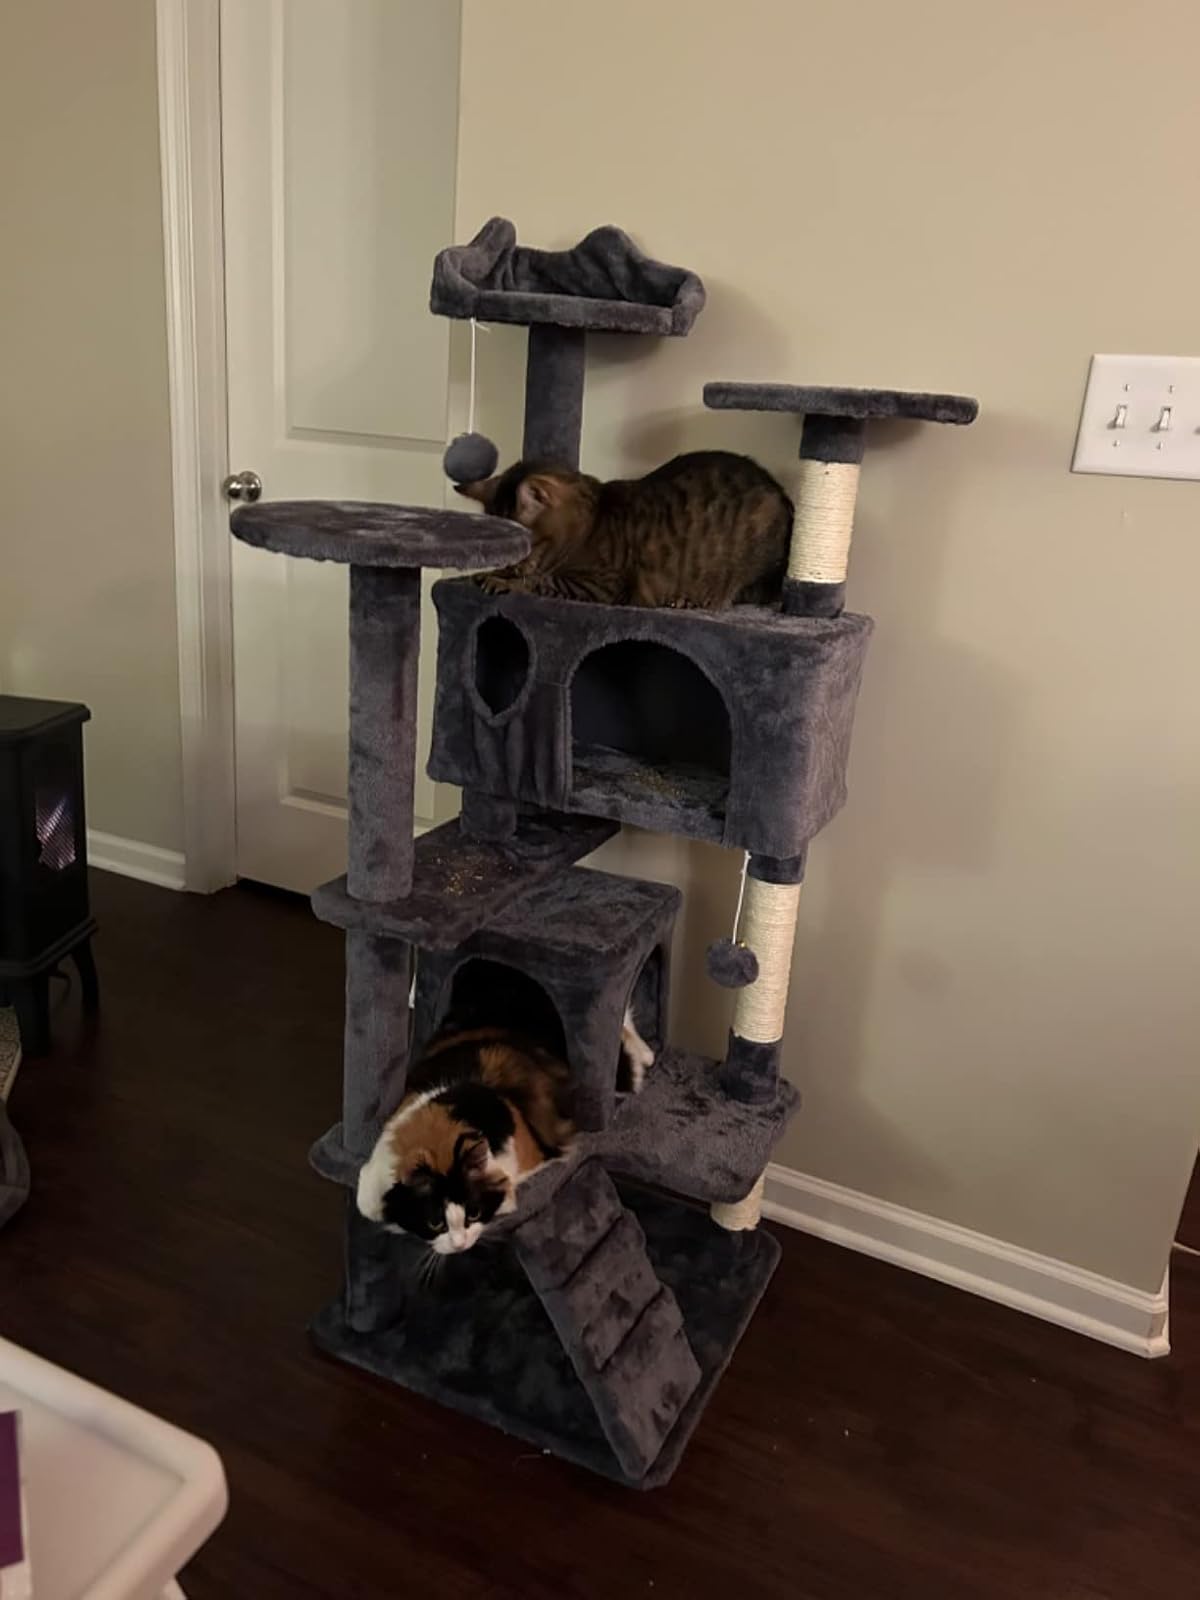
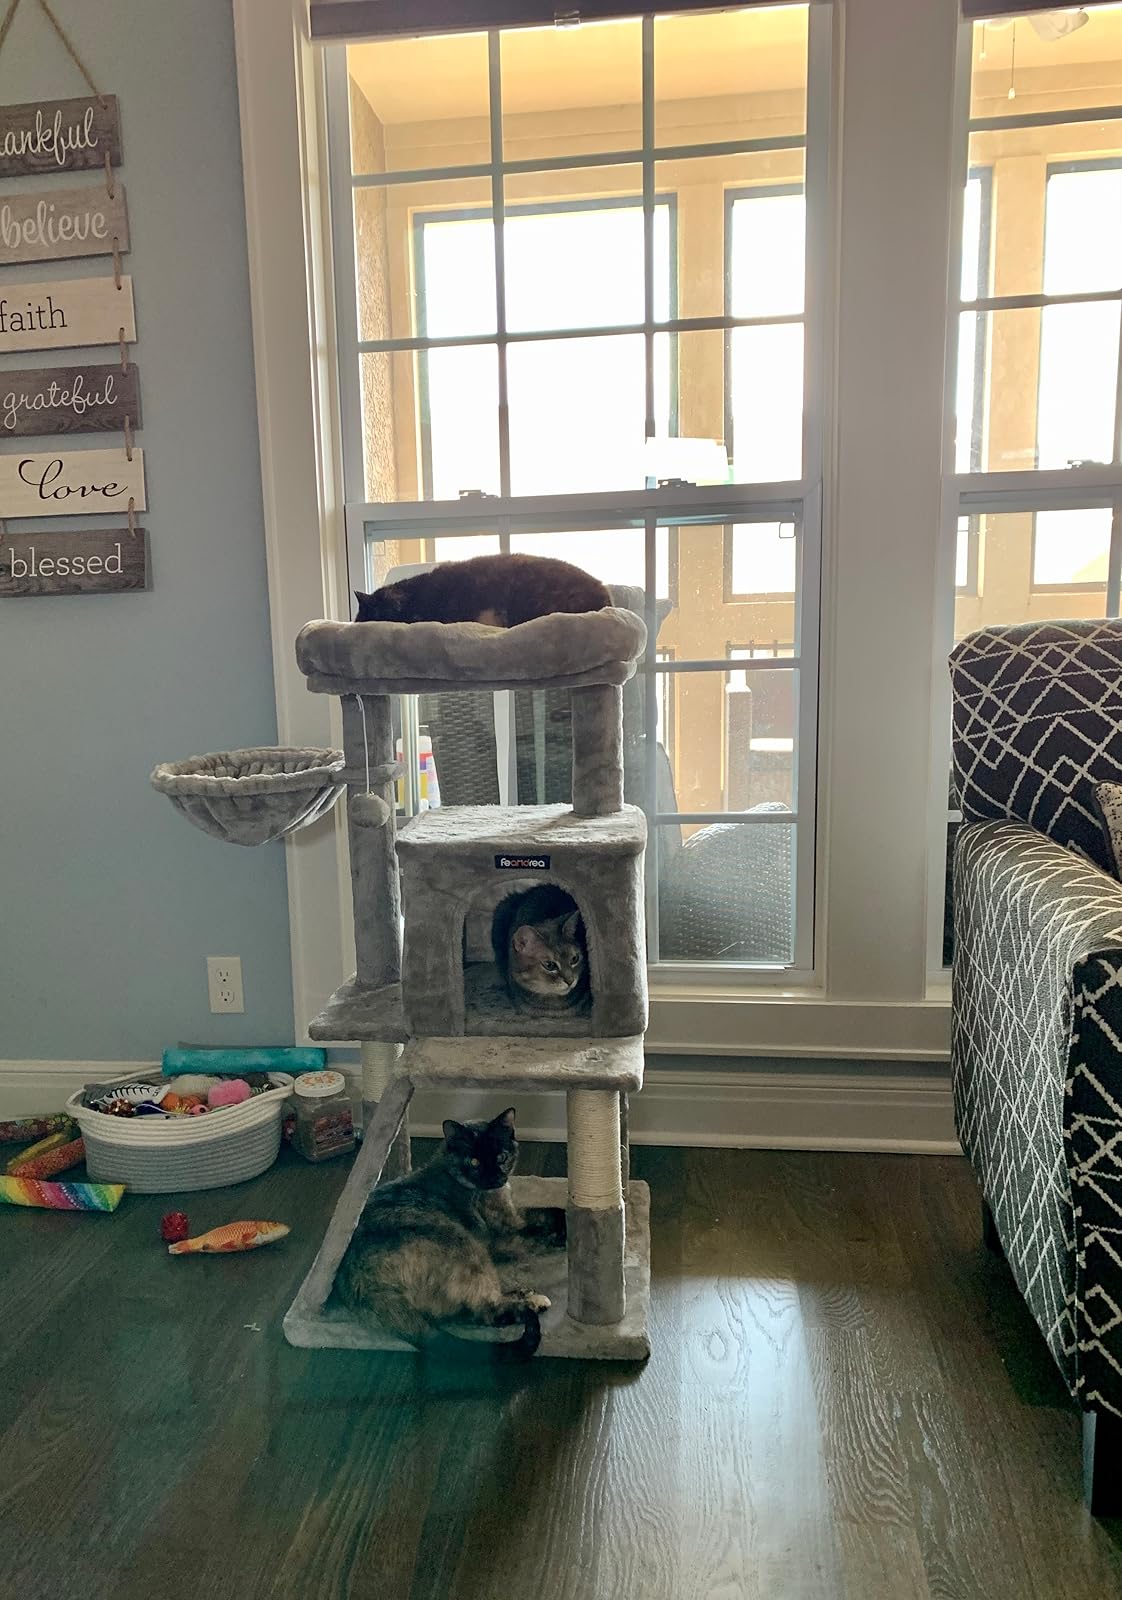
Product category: items_cat tree
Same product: no